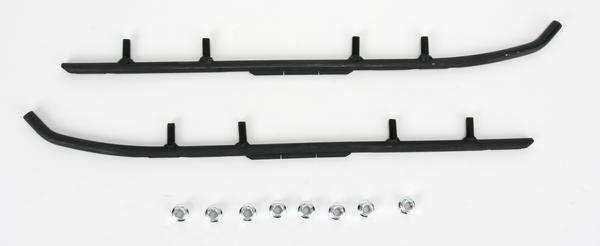
Stud Boy Super Stock Carbide Wear Bar - 4in. DOO-R2256-45
Features 4in. of 90deg. control carbide with front and rear carbide wear pads Large 1/2in. diameter host bar 1in. long studs to fit with ski skins Rear of bar has angled cut to ease unloading
Brand: STUD BOY
Category: Sporting Goods > Outdoor Recreation > Winter Sports & Activities > Skiing & Snowboarding > Ski Binding Parts